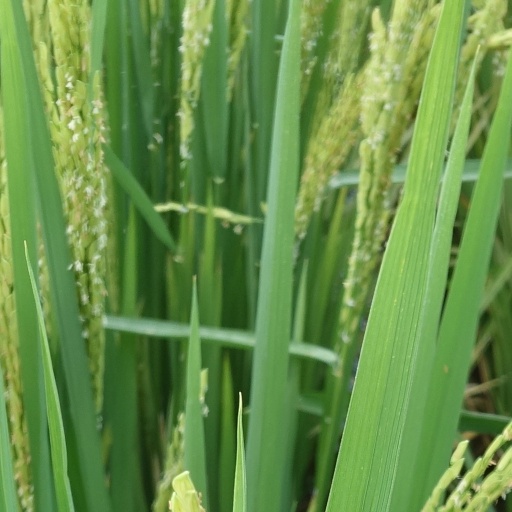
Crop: rice